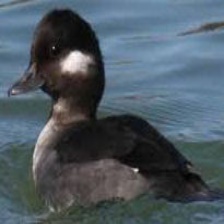
Species: BUFFLEHEAD
Scientific name: BUCEPHALA ALBEOLA
ImageNet parent category: drake